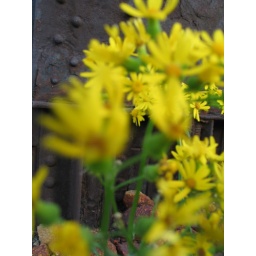
yellow flowers under bridge